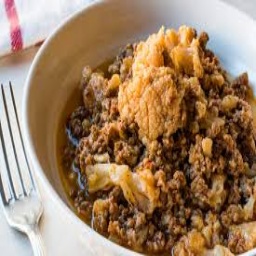
Label: Cauliflower_recipes